Ninemile Canyon (Utah)

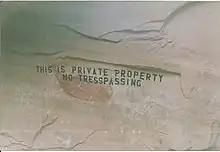
Defaced rock art in Rasmussen Cave, April 2007

There is some evidence that American fur trappers may have entered the canyon in the early 19th century, but the first unequivocal sign of a white presence is an inscription on the canyon wall reading "S. Groesbeck August 19, 1867". John Wesley Powell's second Colorado River expedition camped at the mouth of the canyon in 1871, and the earliest appearance of the name "Nine Mile Canyon" is in records of the expedition.